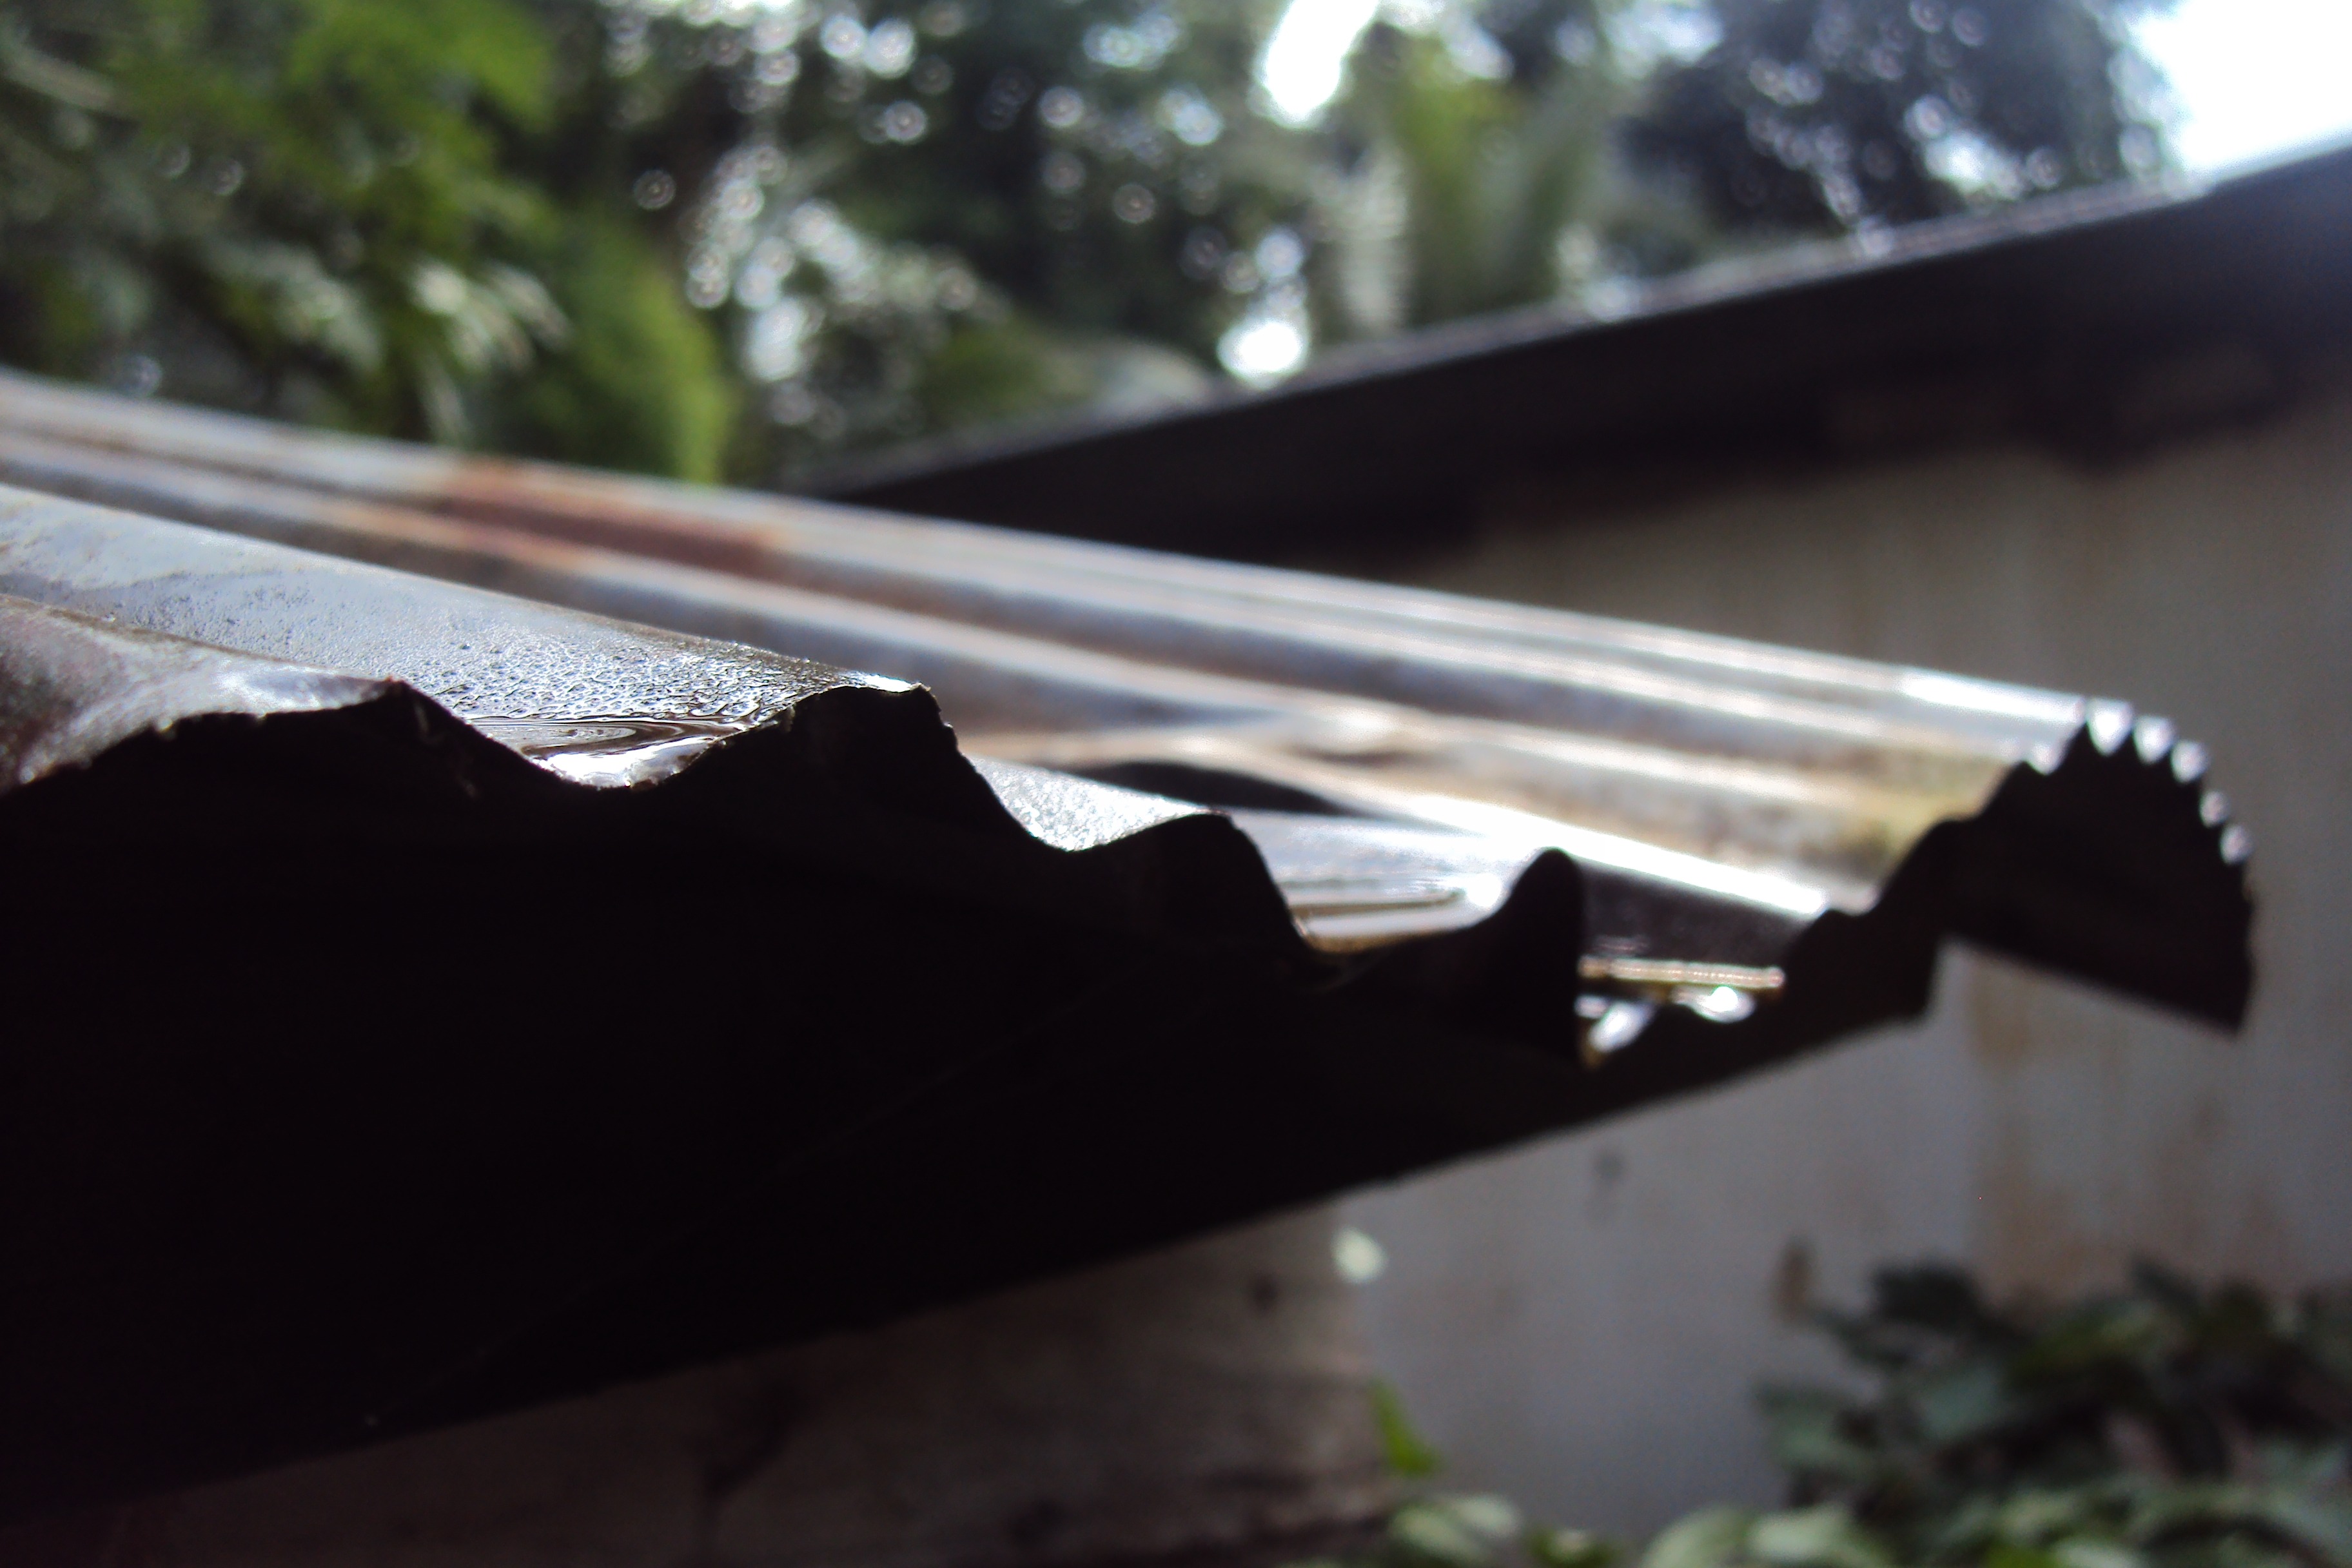
wing, light, wood, rain, window, roof, wet, rainy, rusty, sri lanka, rainy day, water drops, old roof sheet